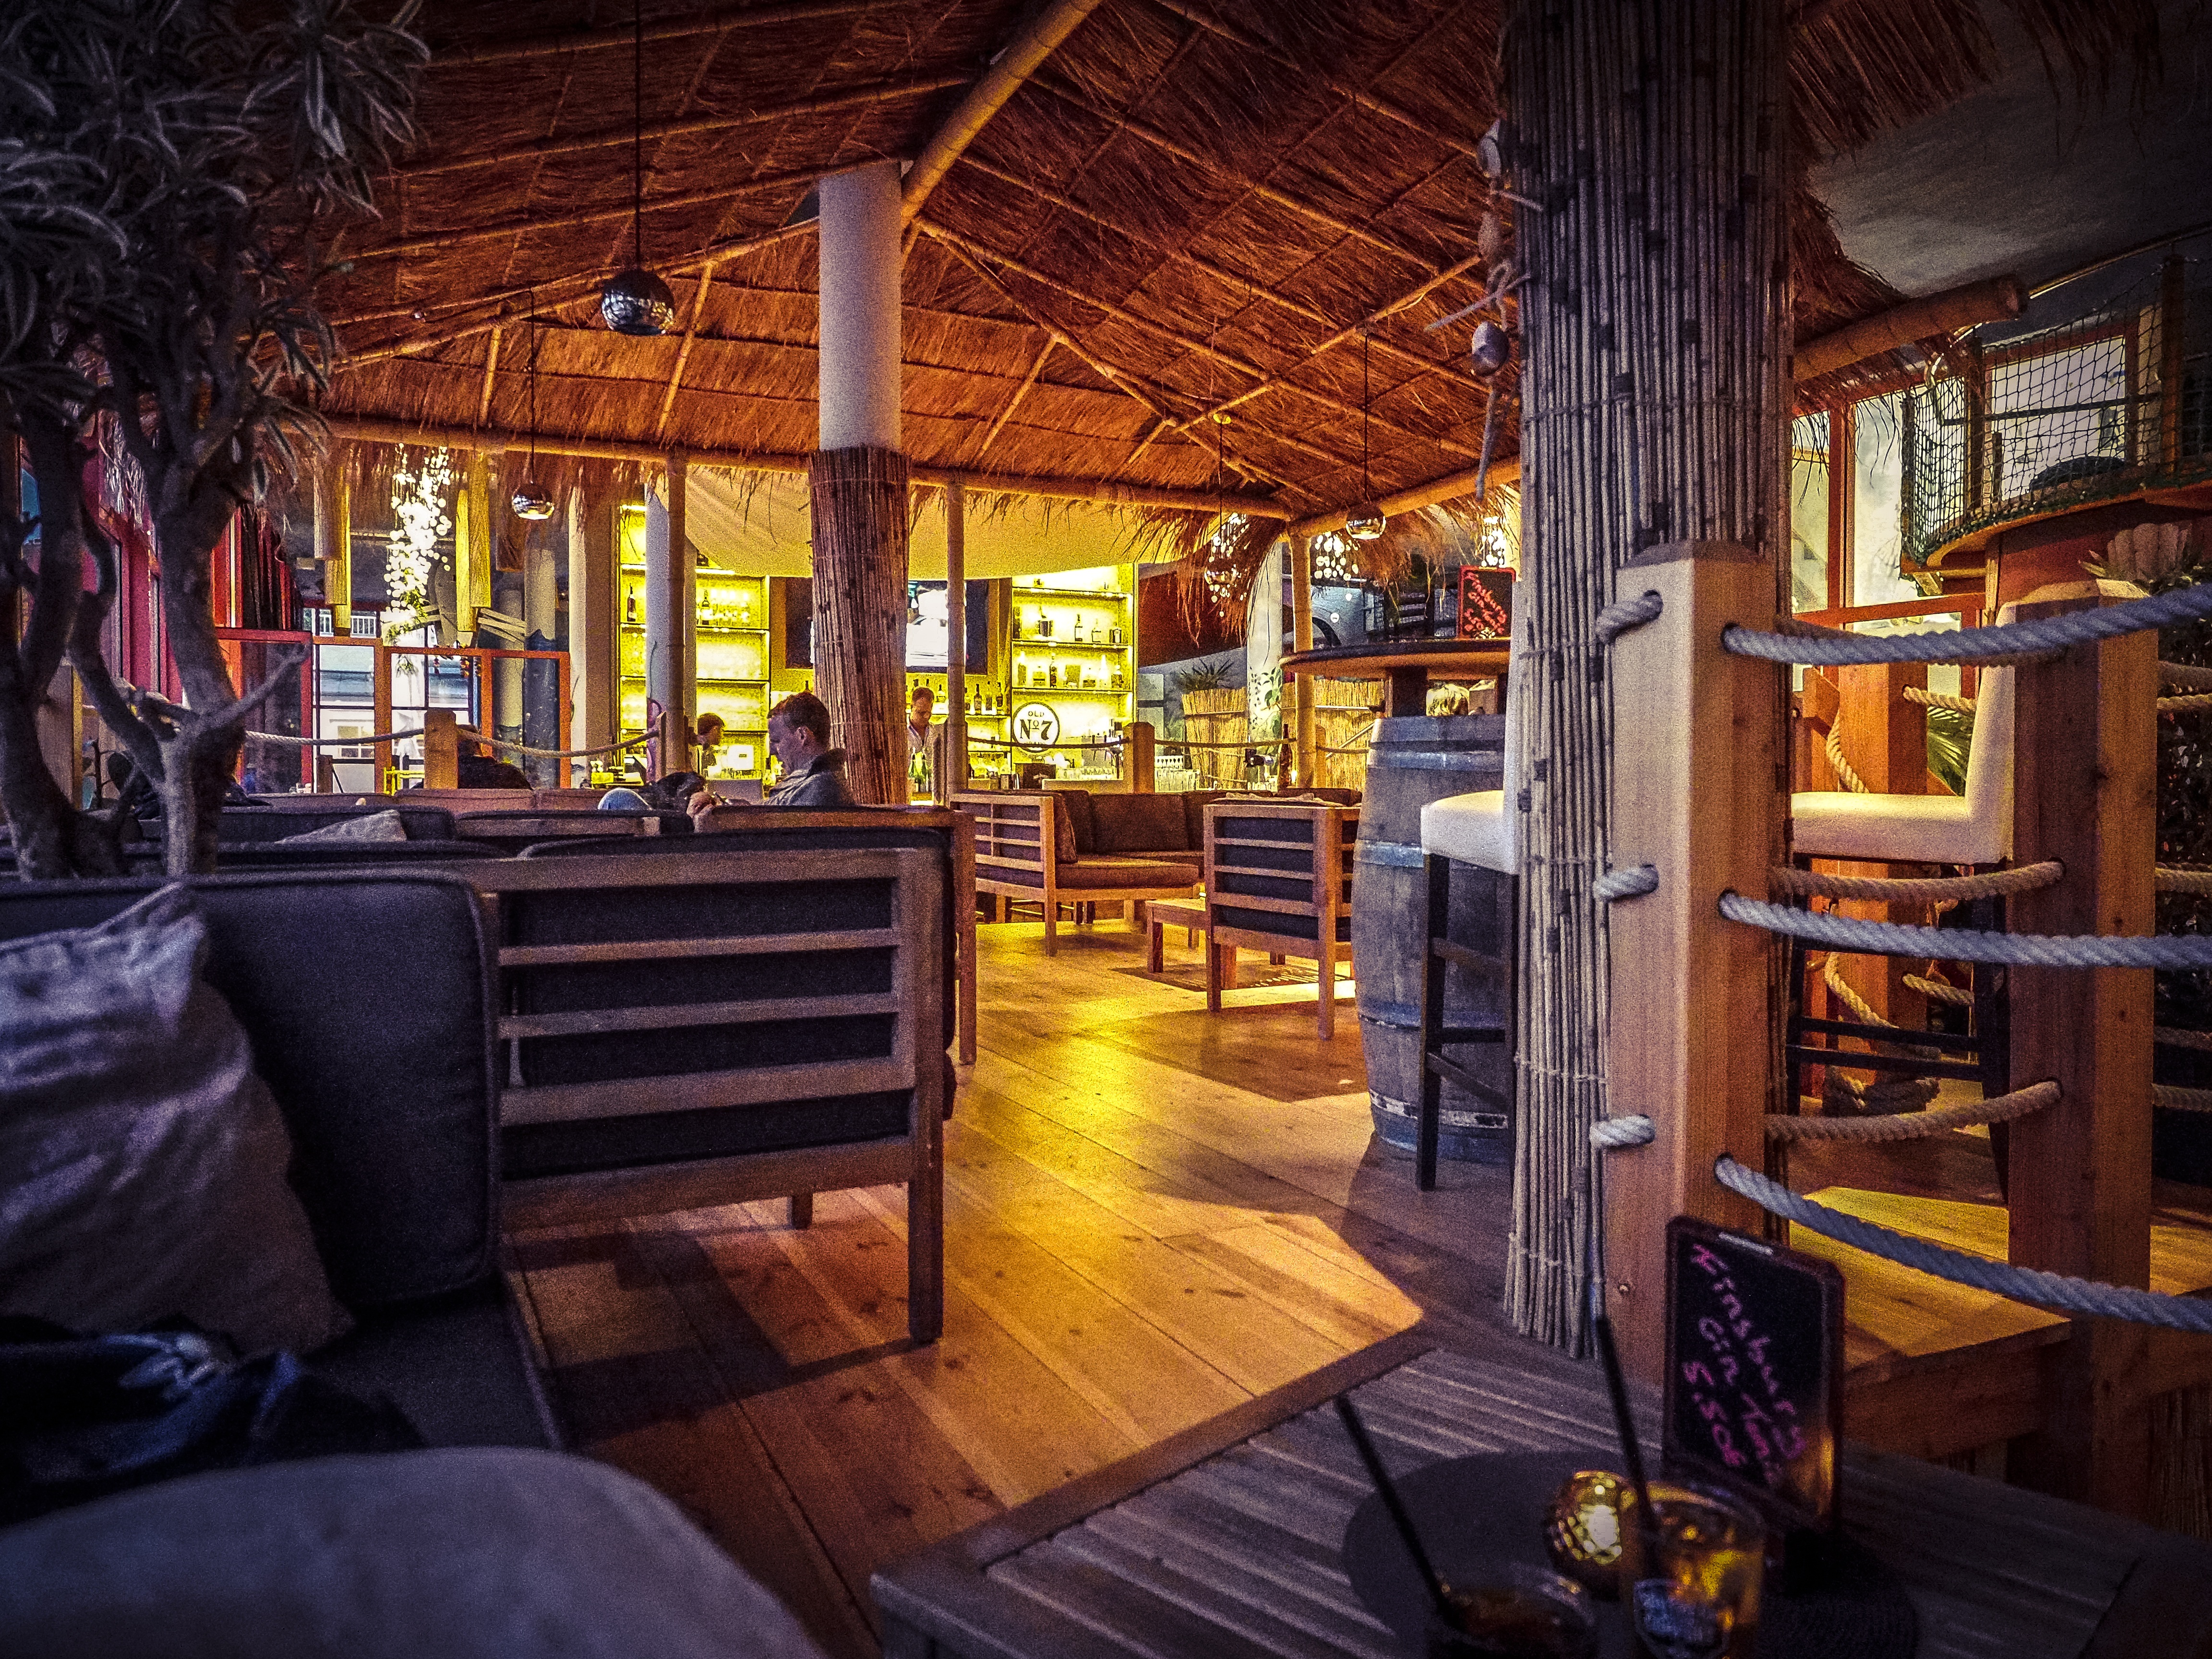
building, restaurant, home, bar, cottage, room, interior design, library, drinks, estate, caribbean, log cabin, maritime, tavern, screenshot, beach bar, cocktails